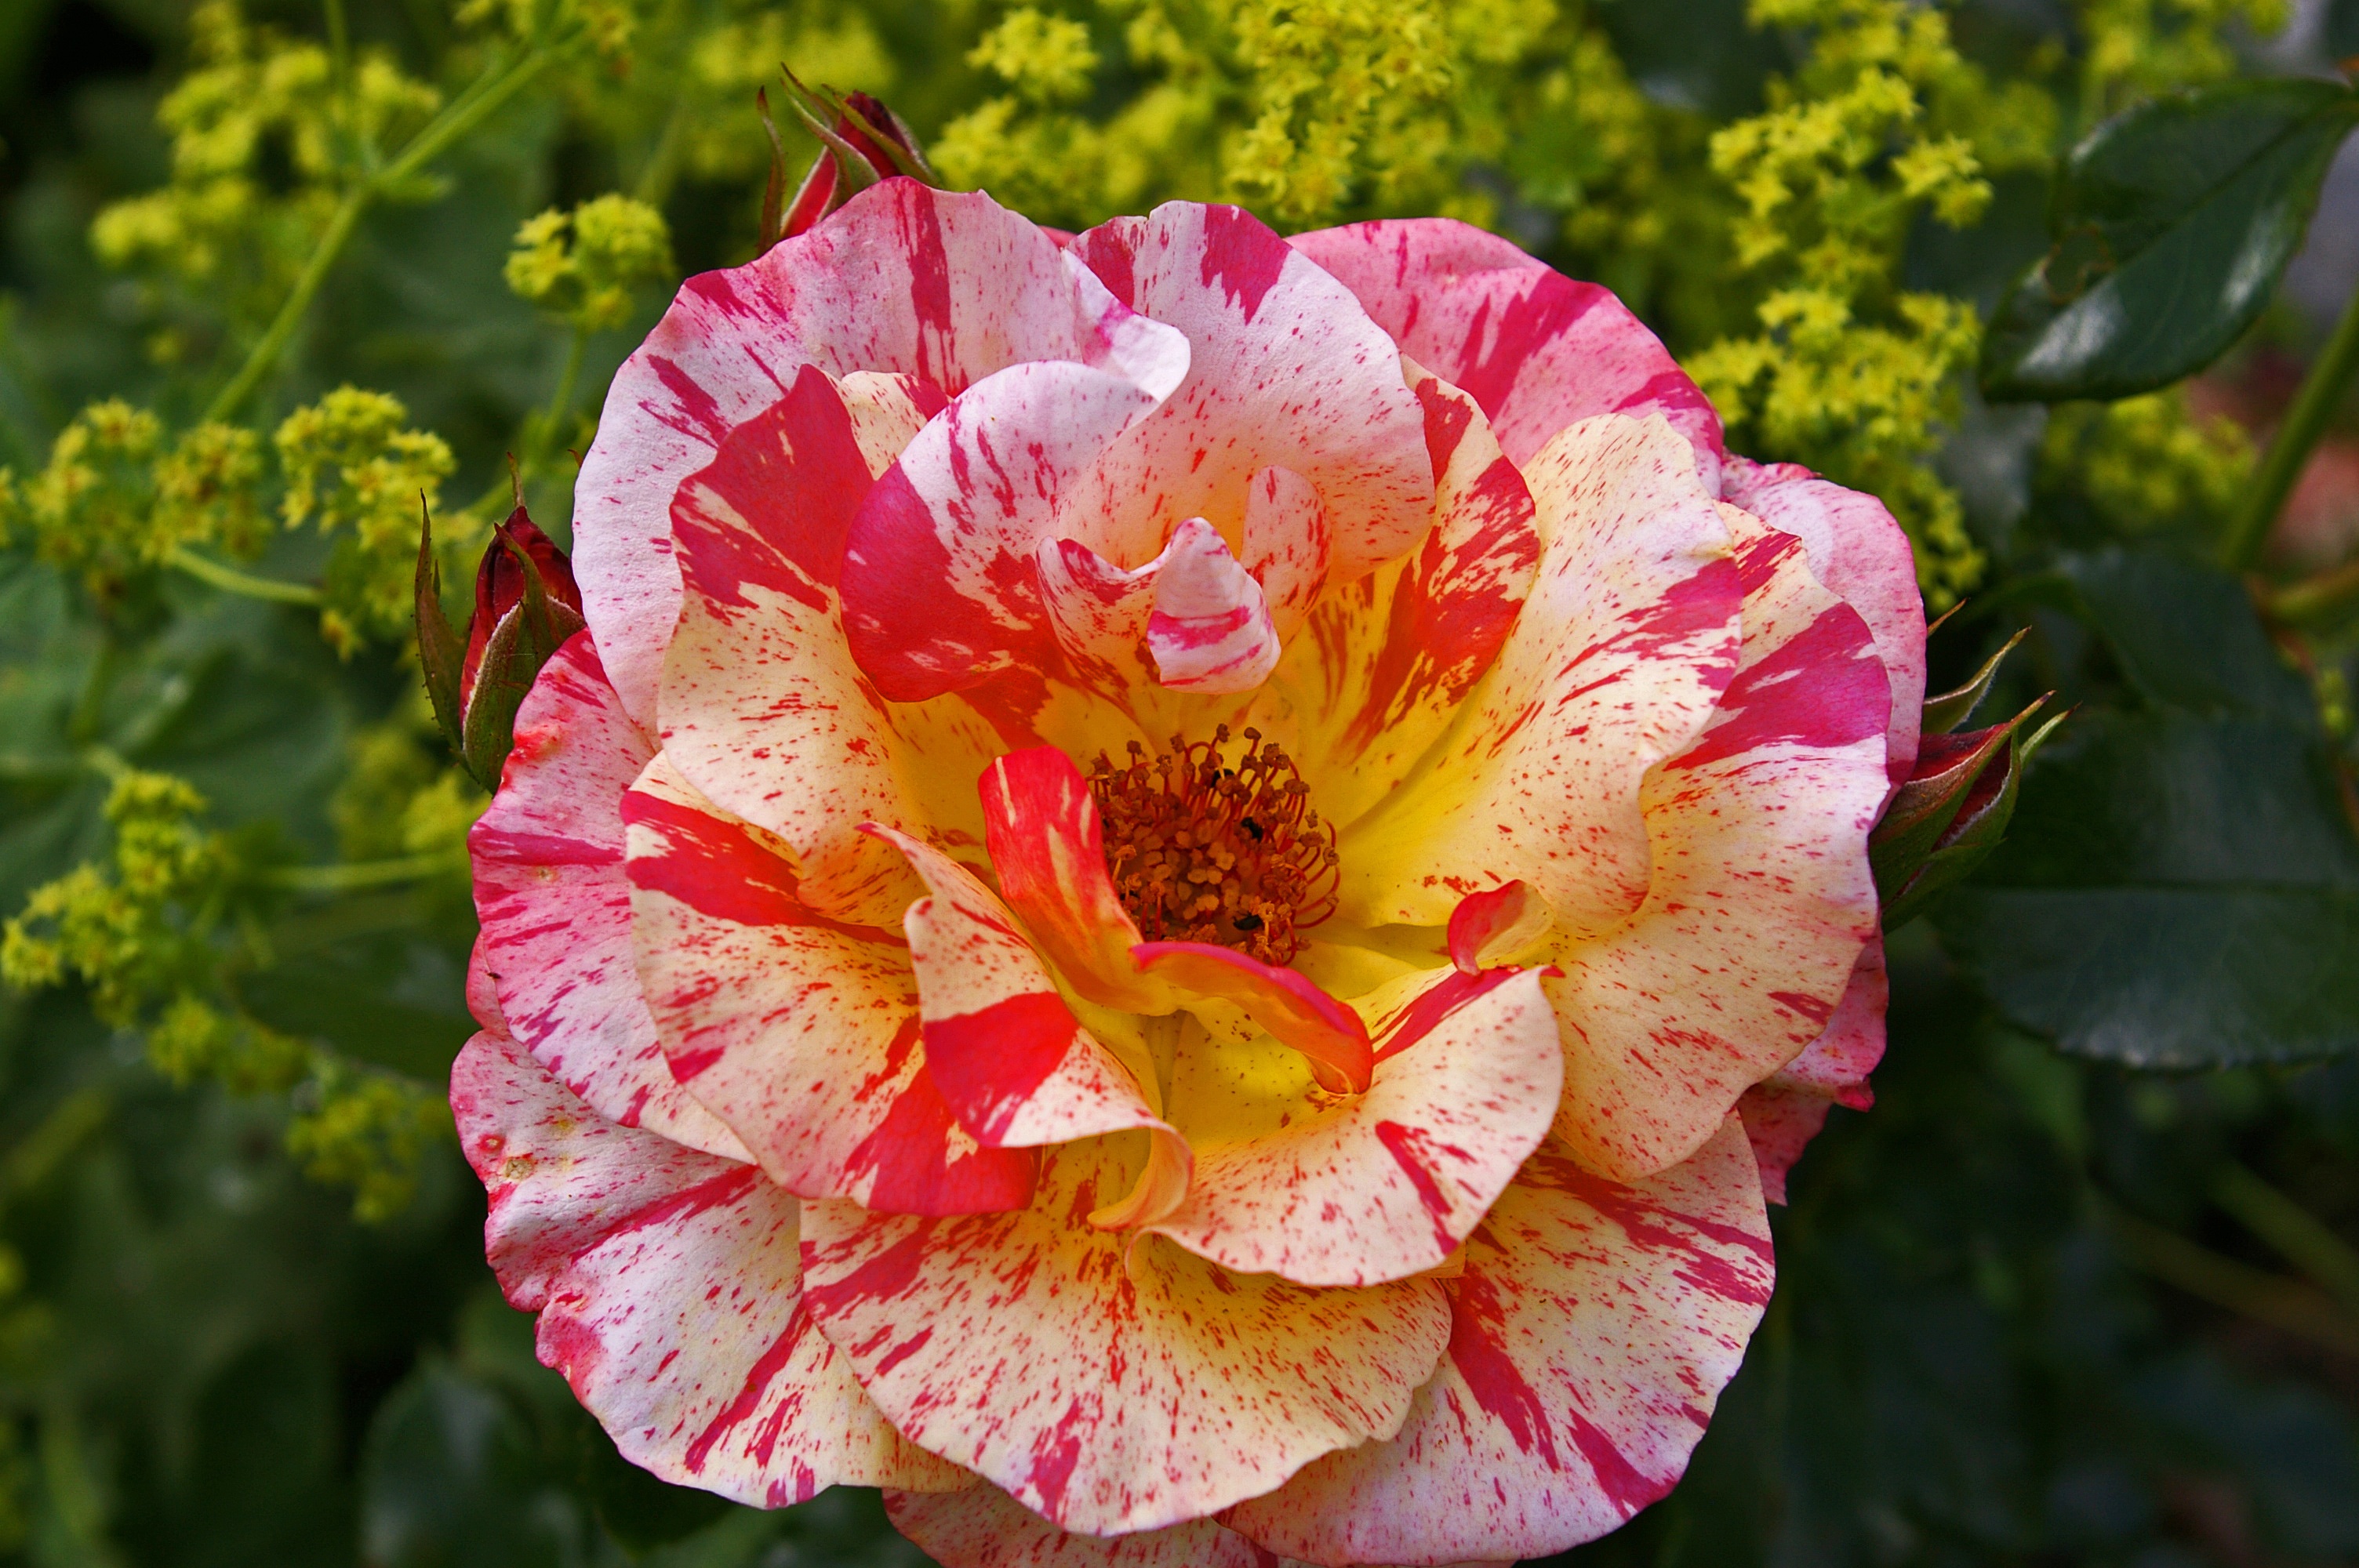
nature, blossom, plant, flower, petal, bloom, summer, rose, color, romantic, colorful, garden, flora, bed, beauty, beautiful, floribunda, fragrance, filigree, rose bloom, color change, flowering plant, bi color, garden roses, rose family, yellow red, shrub rose, painter rose, bicolor rose, land plant